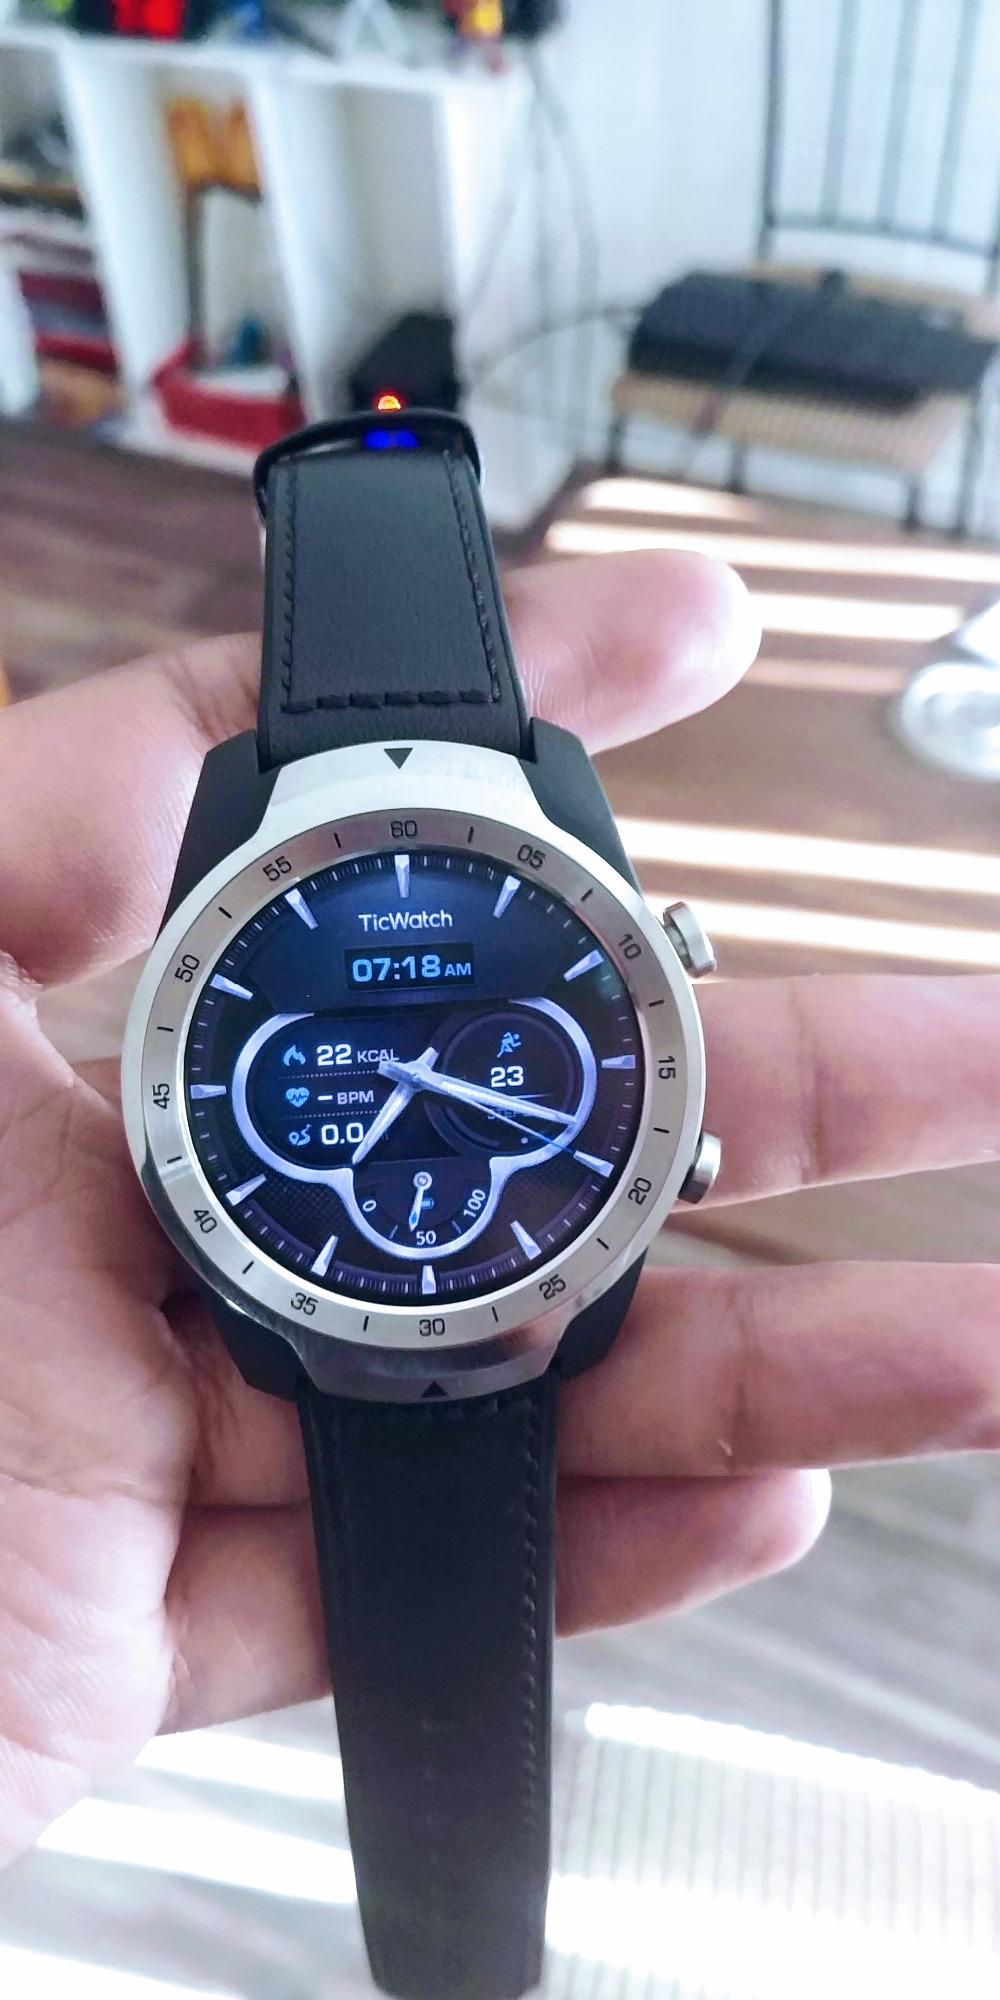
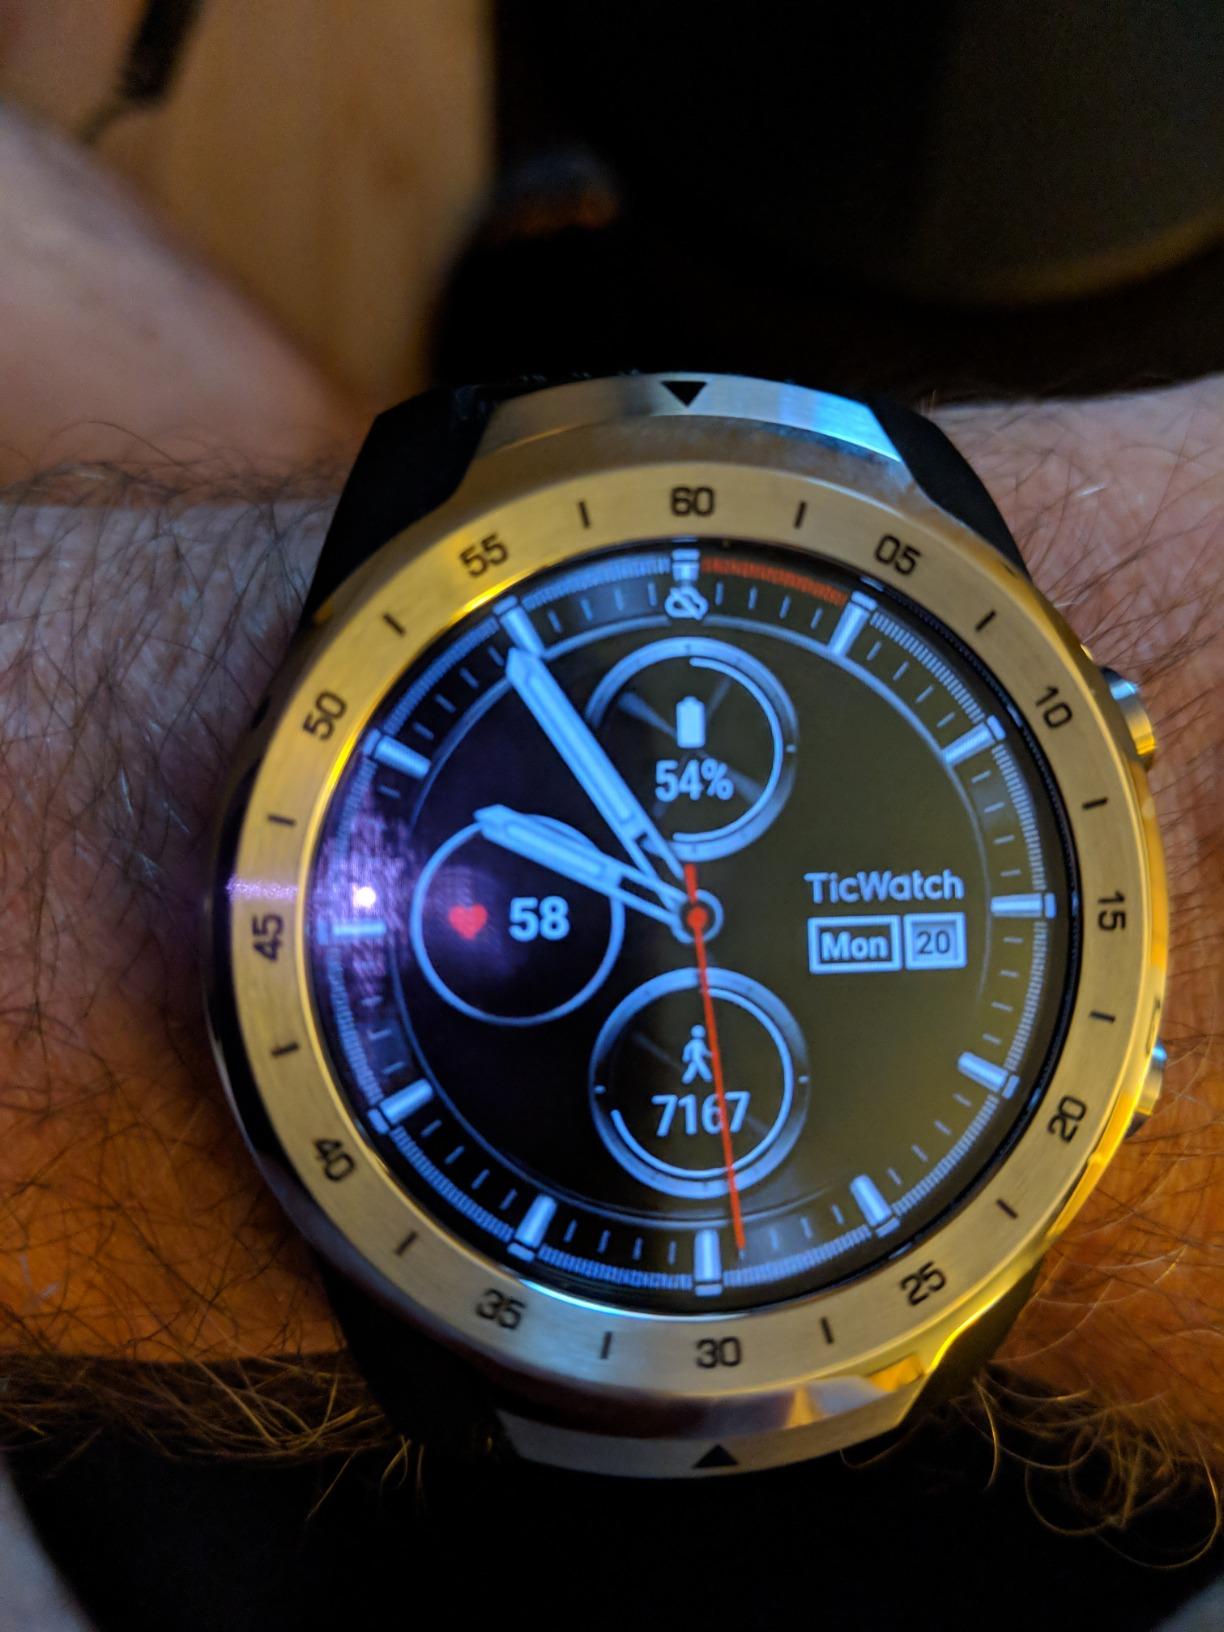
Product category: smartwatch
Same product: yes